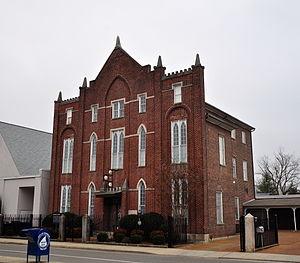
Le temple maçonnique de l'Hiram Masonic Lodge nᵒ 7 est un batiment américain à Franklin, dans le Tennessee. Site des négociations qui débouchèrent sur le traité de Franklin, le premier des traités de déportation des Amérindiens adopté suite à l'Indian Removal Act de 1830, le bâtiment construit en 1823 est aujourd'hui inscrit au Registre national des lieux historiques et classé National Historic Landmark depuis le 7 novembre 1973.